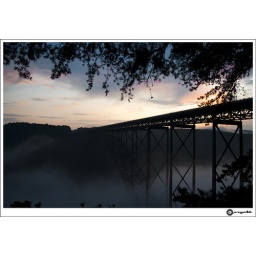
Doesn't matter if cars can't fly yet, you can still drive a car over clouds!